Walsgrave on Sowe

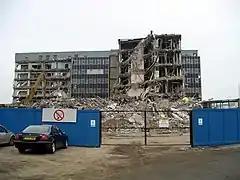
The former Walsgrave Hospital during demolition on 1 February 2007

Coventry's PFI hospital, University Hospital Coventry, replaced the buildings of the former Walsgrave Hospital. This hospital has a helipad, and receives a large number of patients from all over the Midlands.